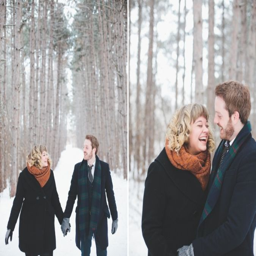
what person do in the winter : photo by person .